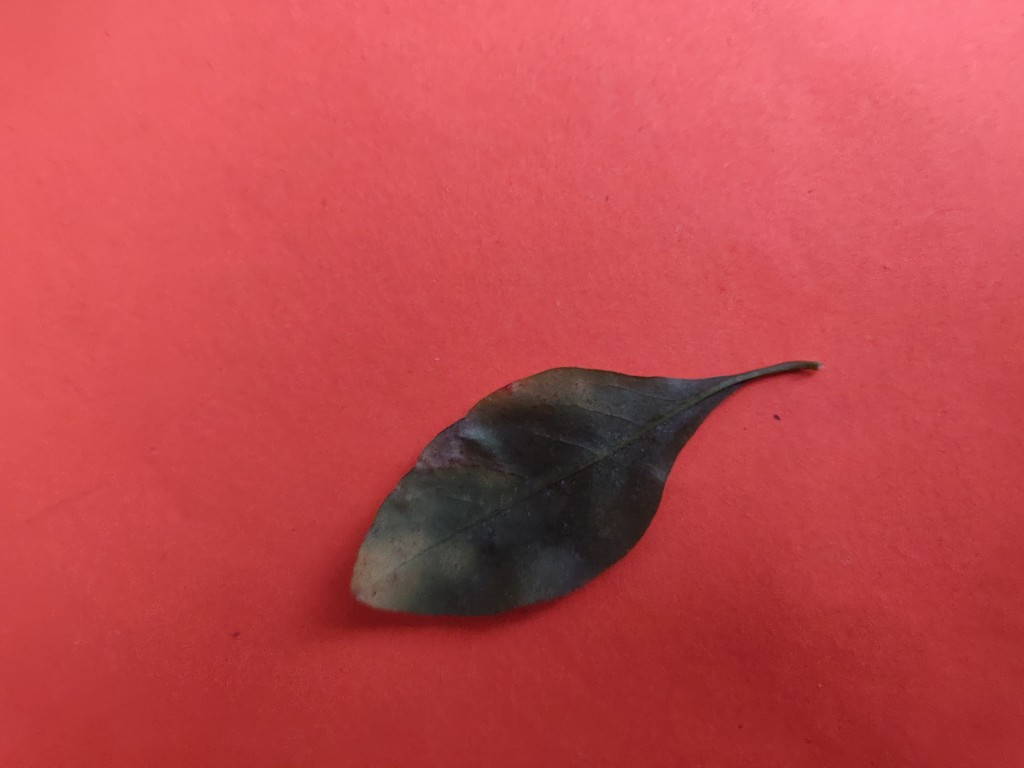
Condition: Unhealthy
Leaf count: single
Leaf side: back